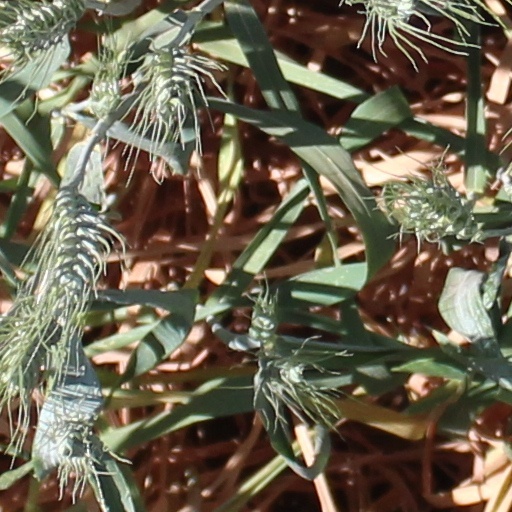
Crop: wheat